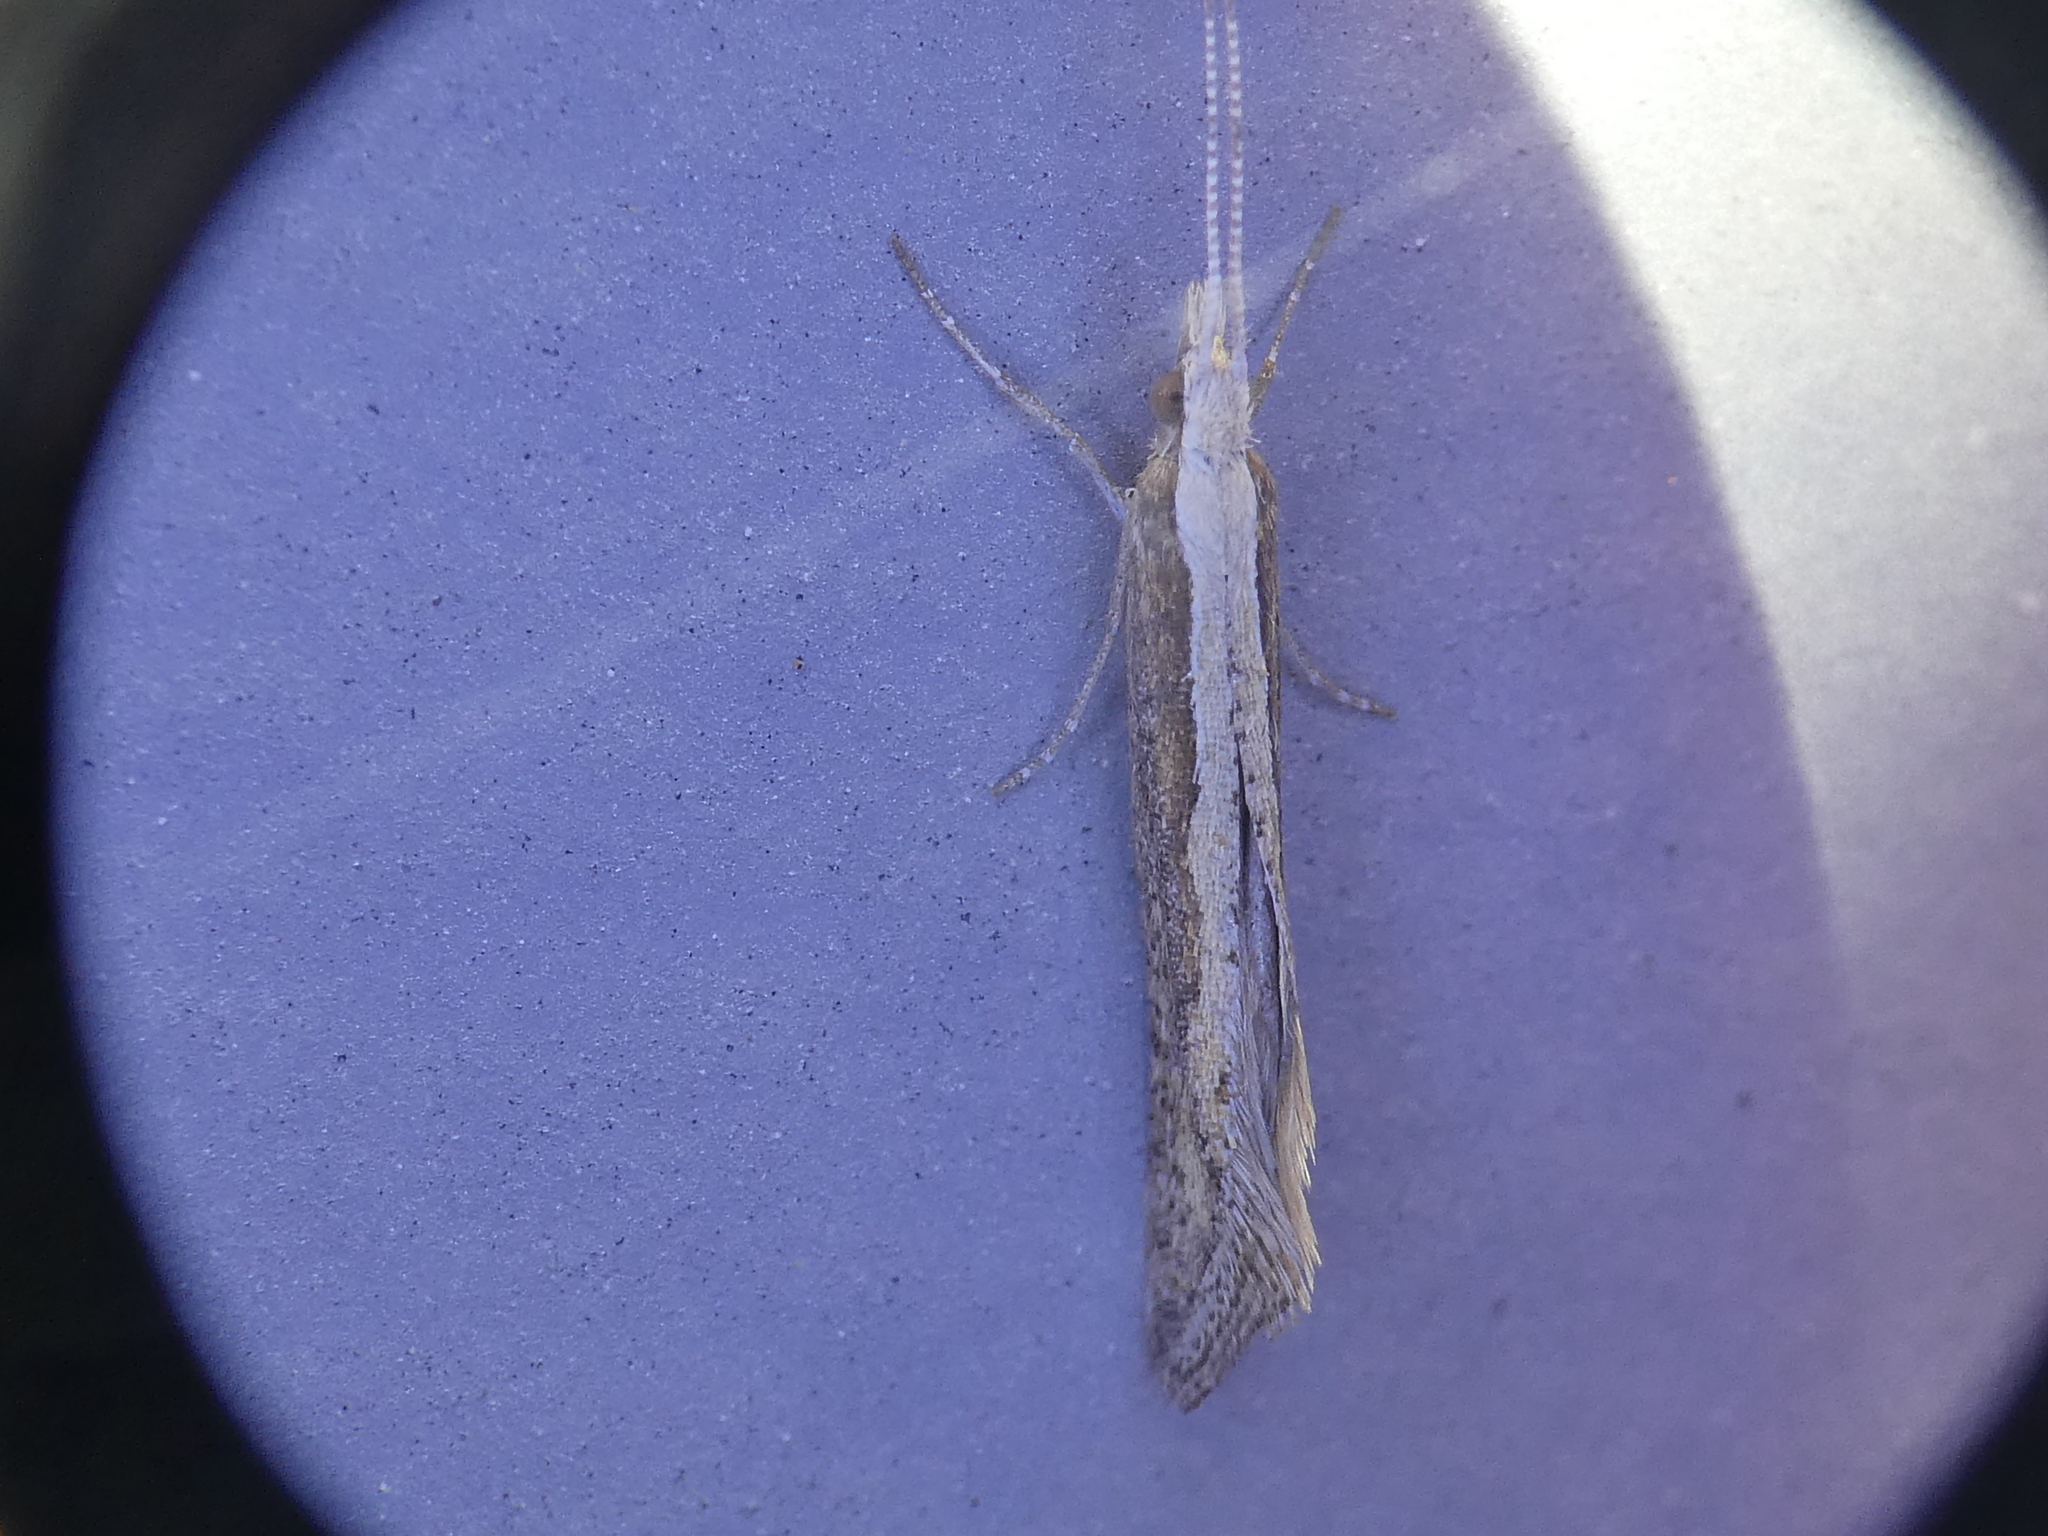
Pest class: diamondback_moth